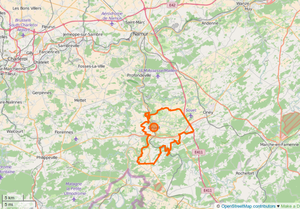
Situation de Dinant, Belgique, OSM. This map was created from OpenStreetMap project data, collected by the community. This map may be incomplete, and may contain errors. Don't rely solely on it for navigation.
Dinant [dinɑ̃] est une ville francophone de Belgique située en Région wallonne et en Ardenne belge, chef-lieu d'arrondissement en province de Namur.